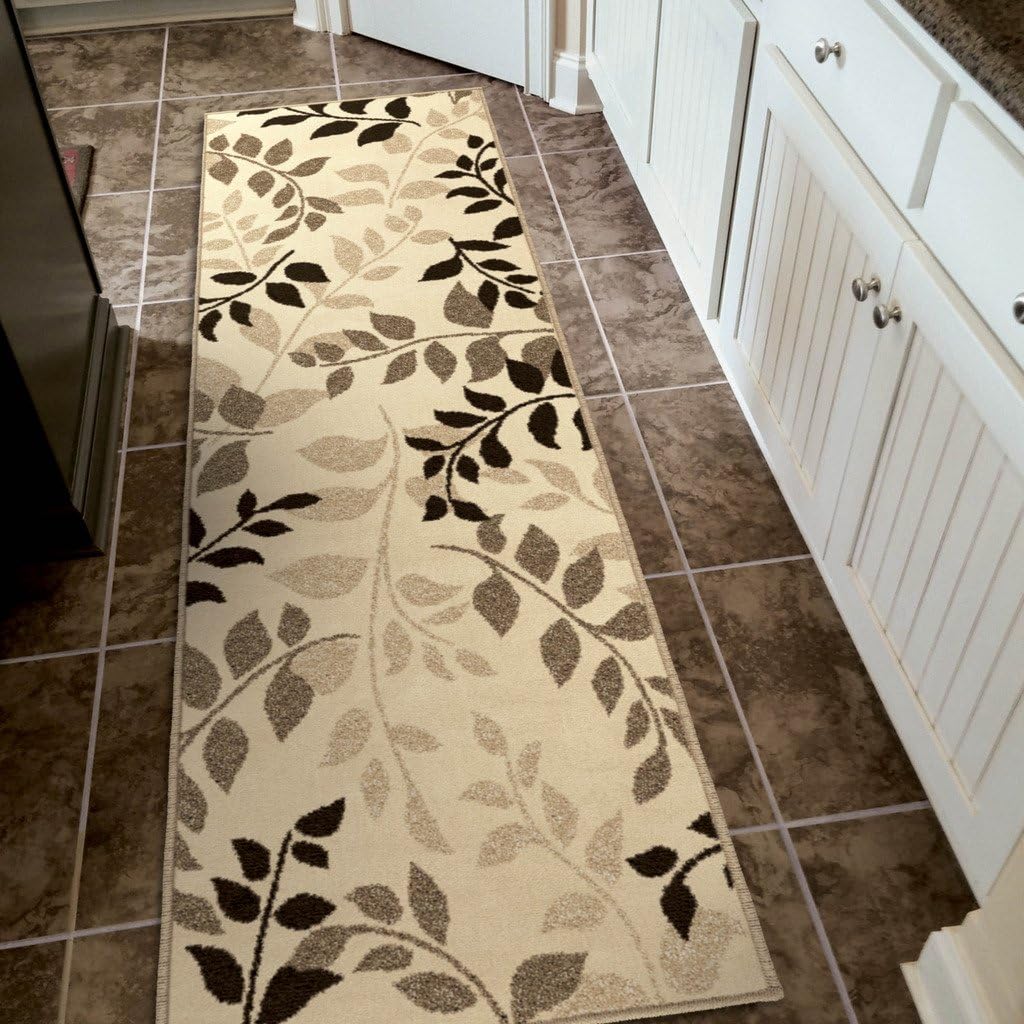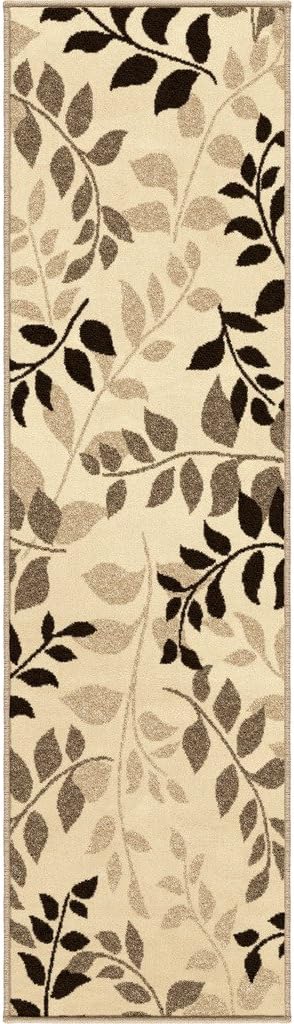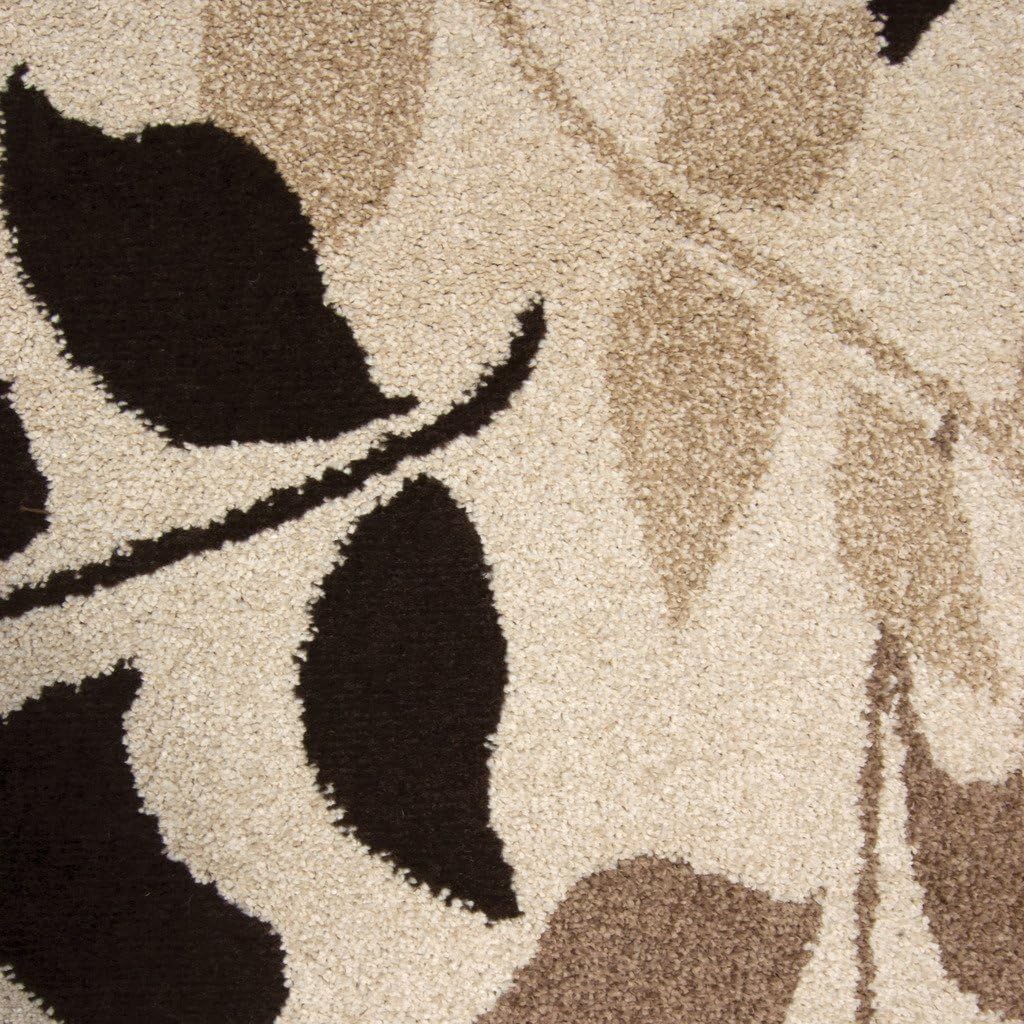
Orian Rugs Carlisle Beige 2'3" x 8'
Category: Amazon Home
Carlisle Beige is an Indoor/Outdoor rug with a jute-free woven construction. The 100-percent polypropylene, soft fiber yarn of this rug combines the benefits of outdoor functionality with the style of indoor fashion
Features: Machine-Woven | Naturally stain and fade resistant, providing you a vibrant and beautiful rug for years to come | 100% Polypropylene for added durability | Vacuum regularly and spot clean; do not dry clean